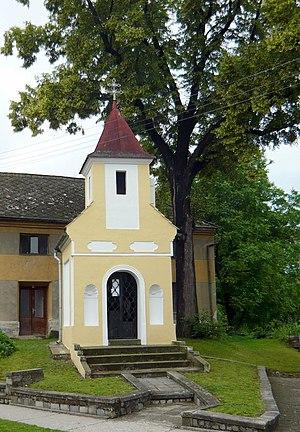
Čelčice est une commune du district de Prostějov, dans la région d'Olomouc, en République tchèque.